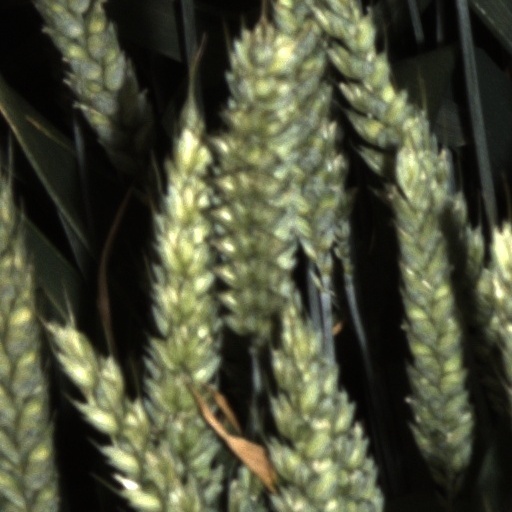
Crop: wheat